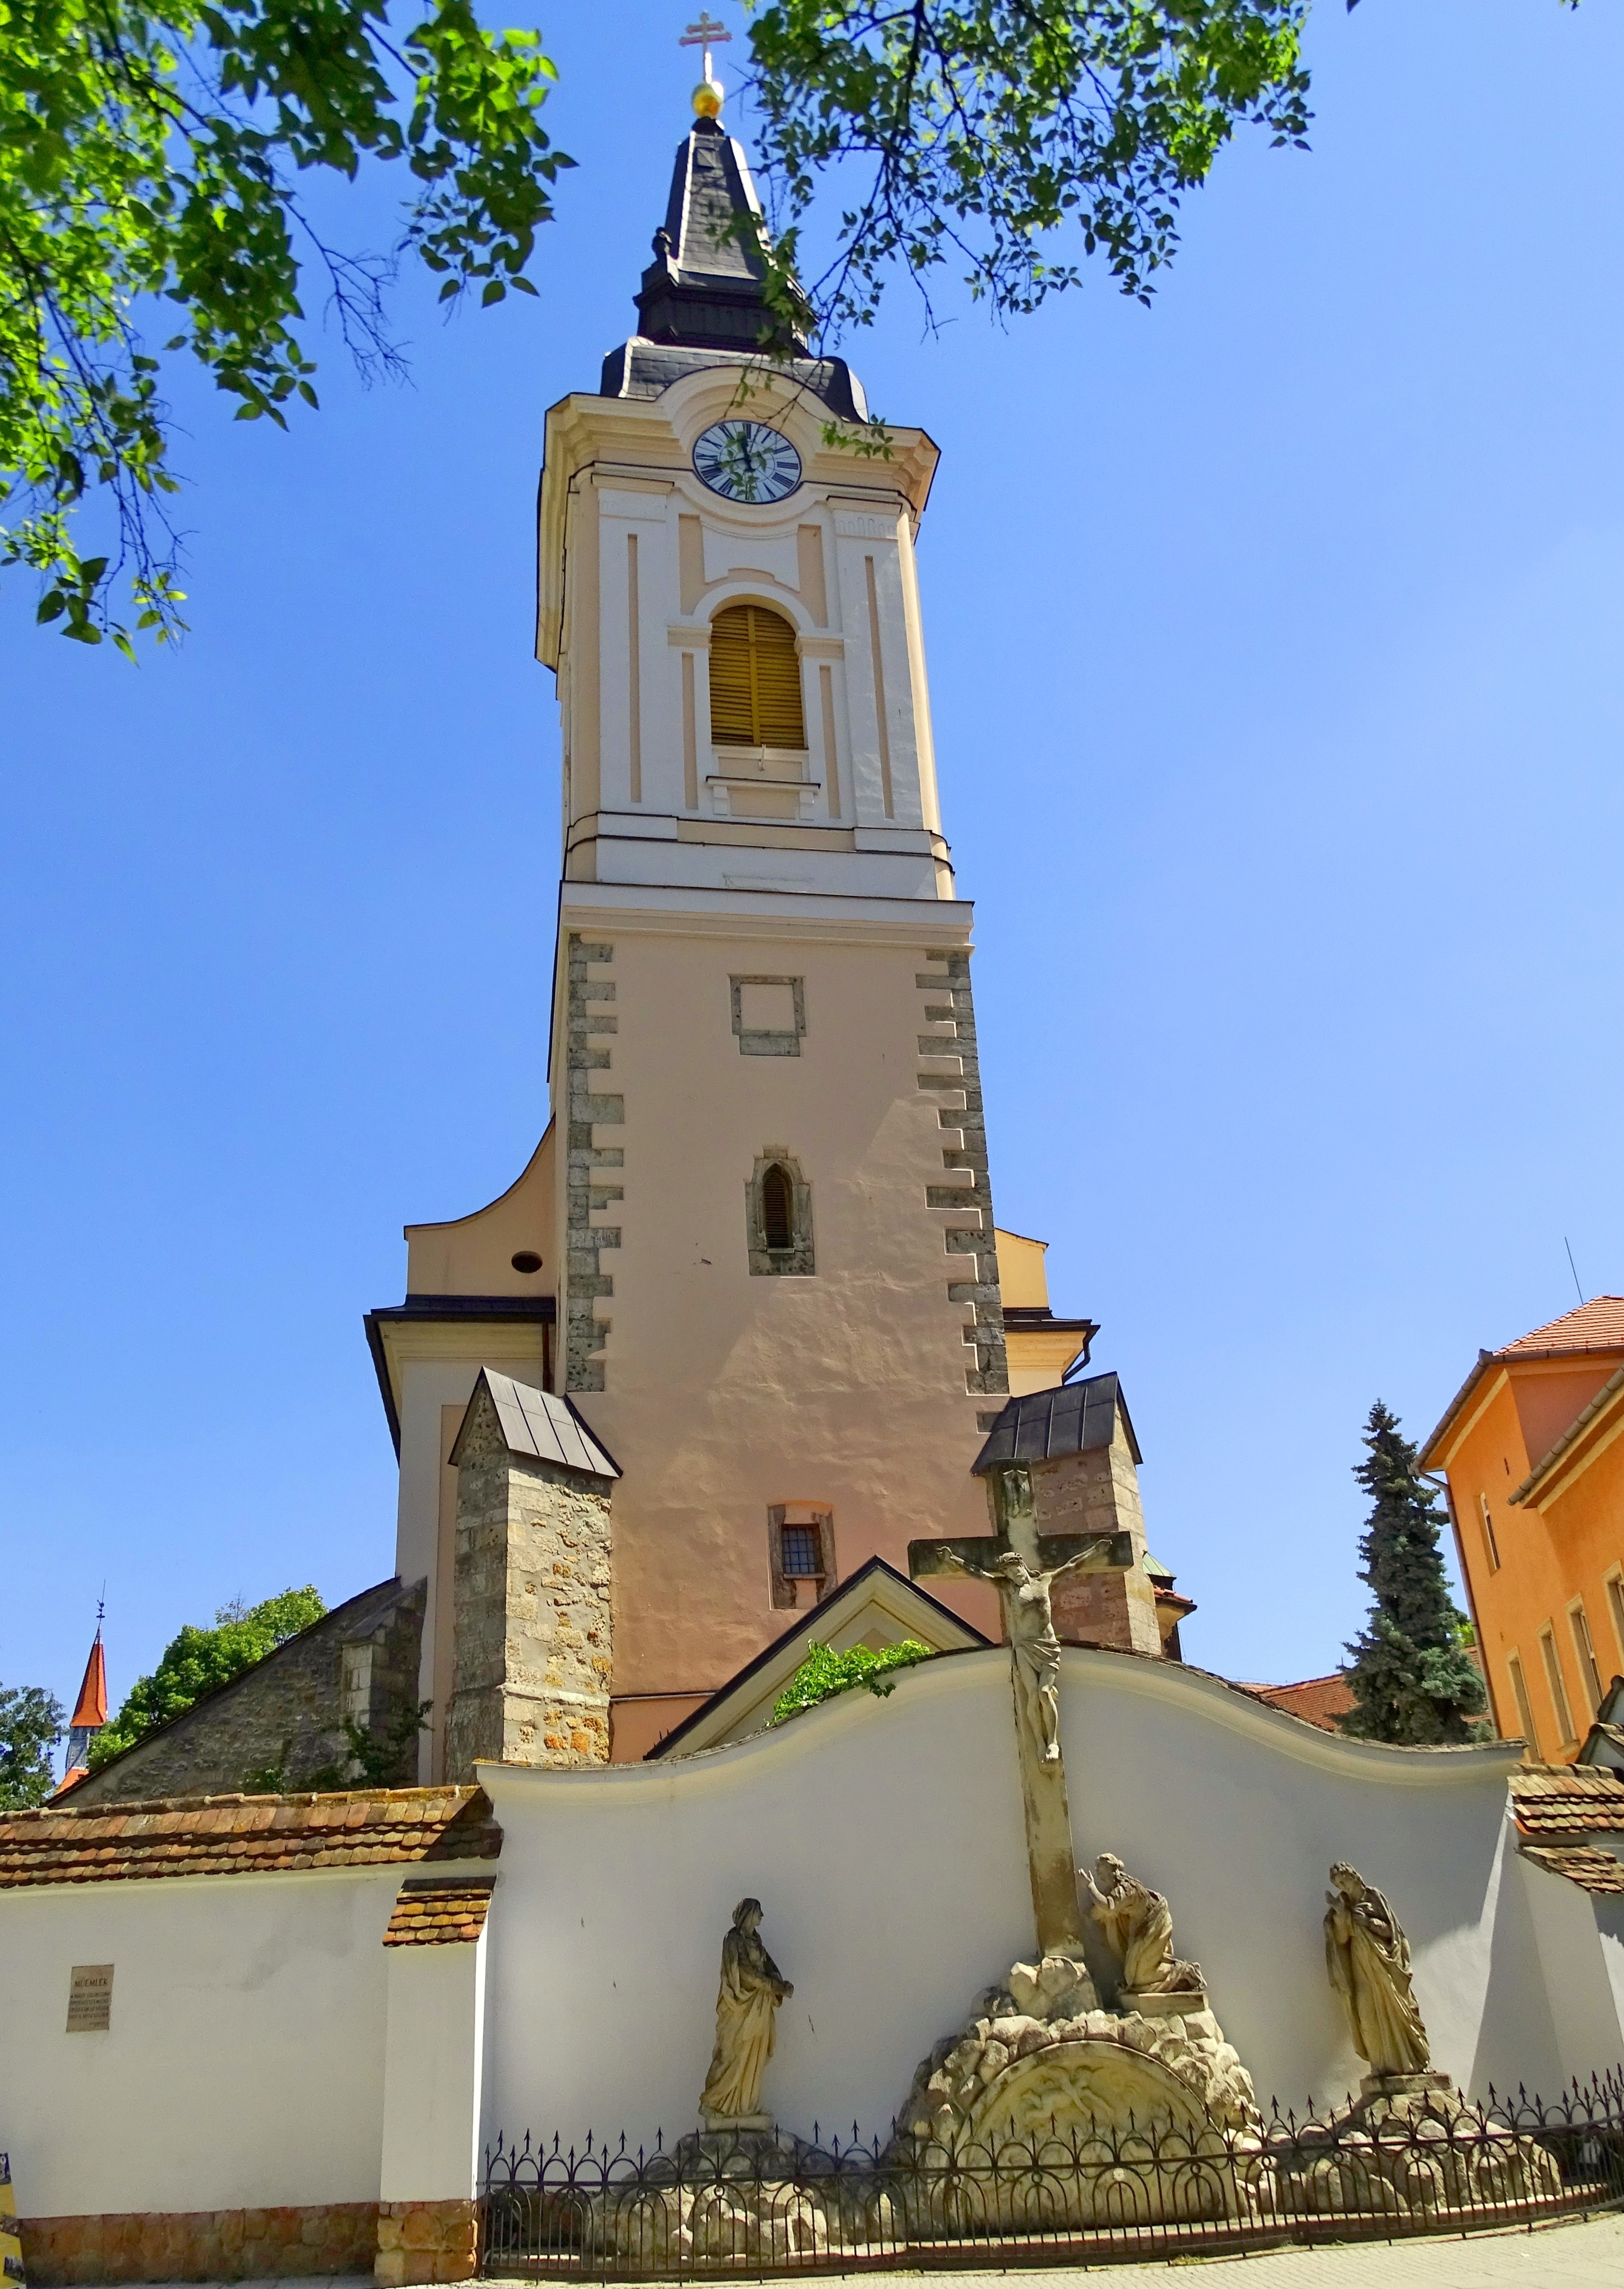
architecture, building, monument, downtown, statue, tower, landmark, church, chapel, tourism, place of worship, bell tower, places of interest, old town, steeple, monastery, hungary, historically, kecskem t, spanish missions in california